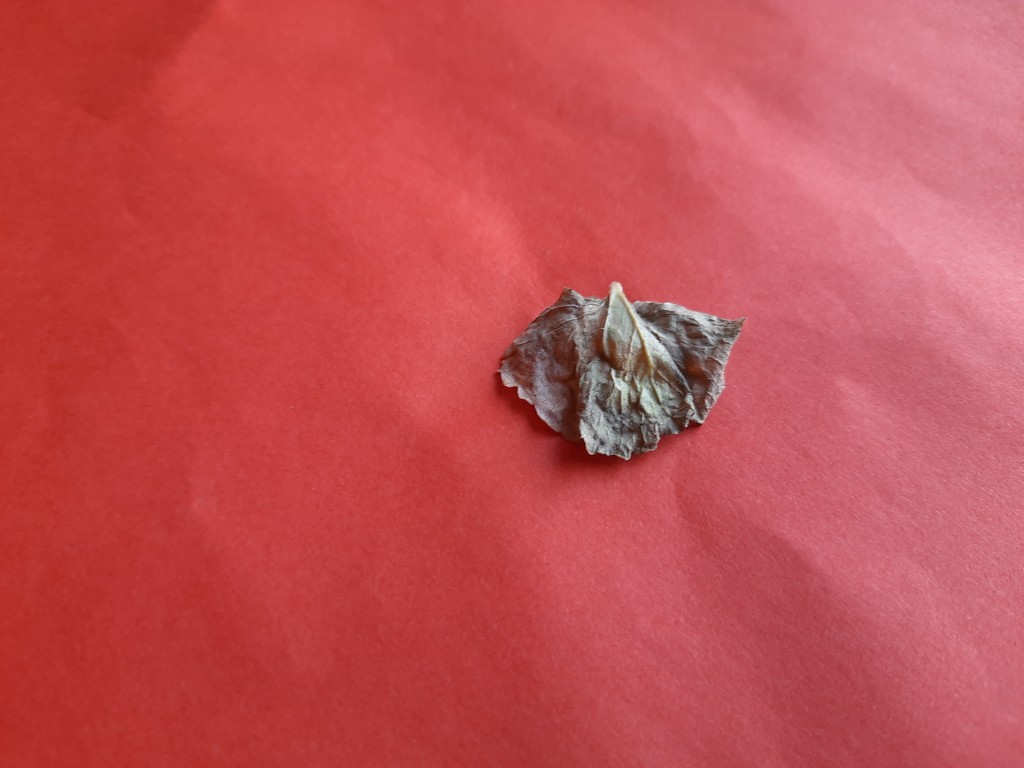
Label: Dried